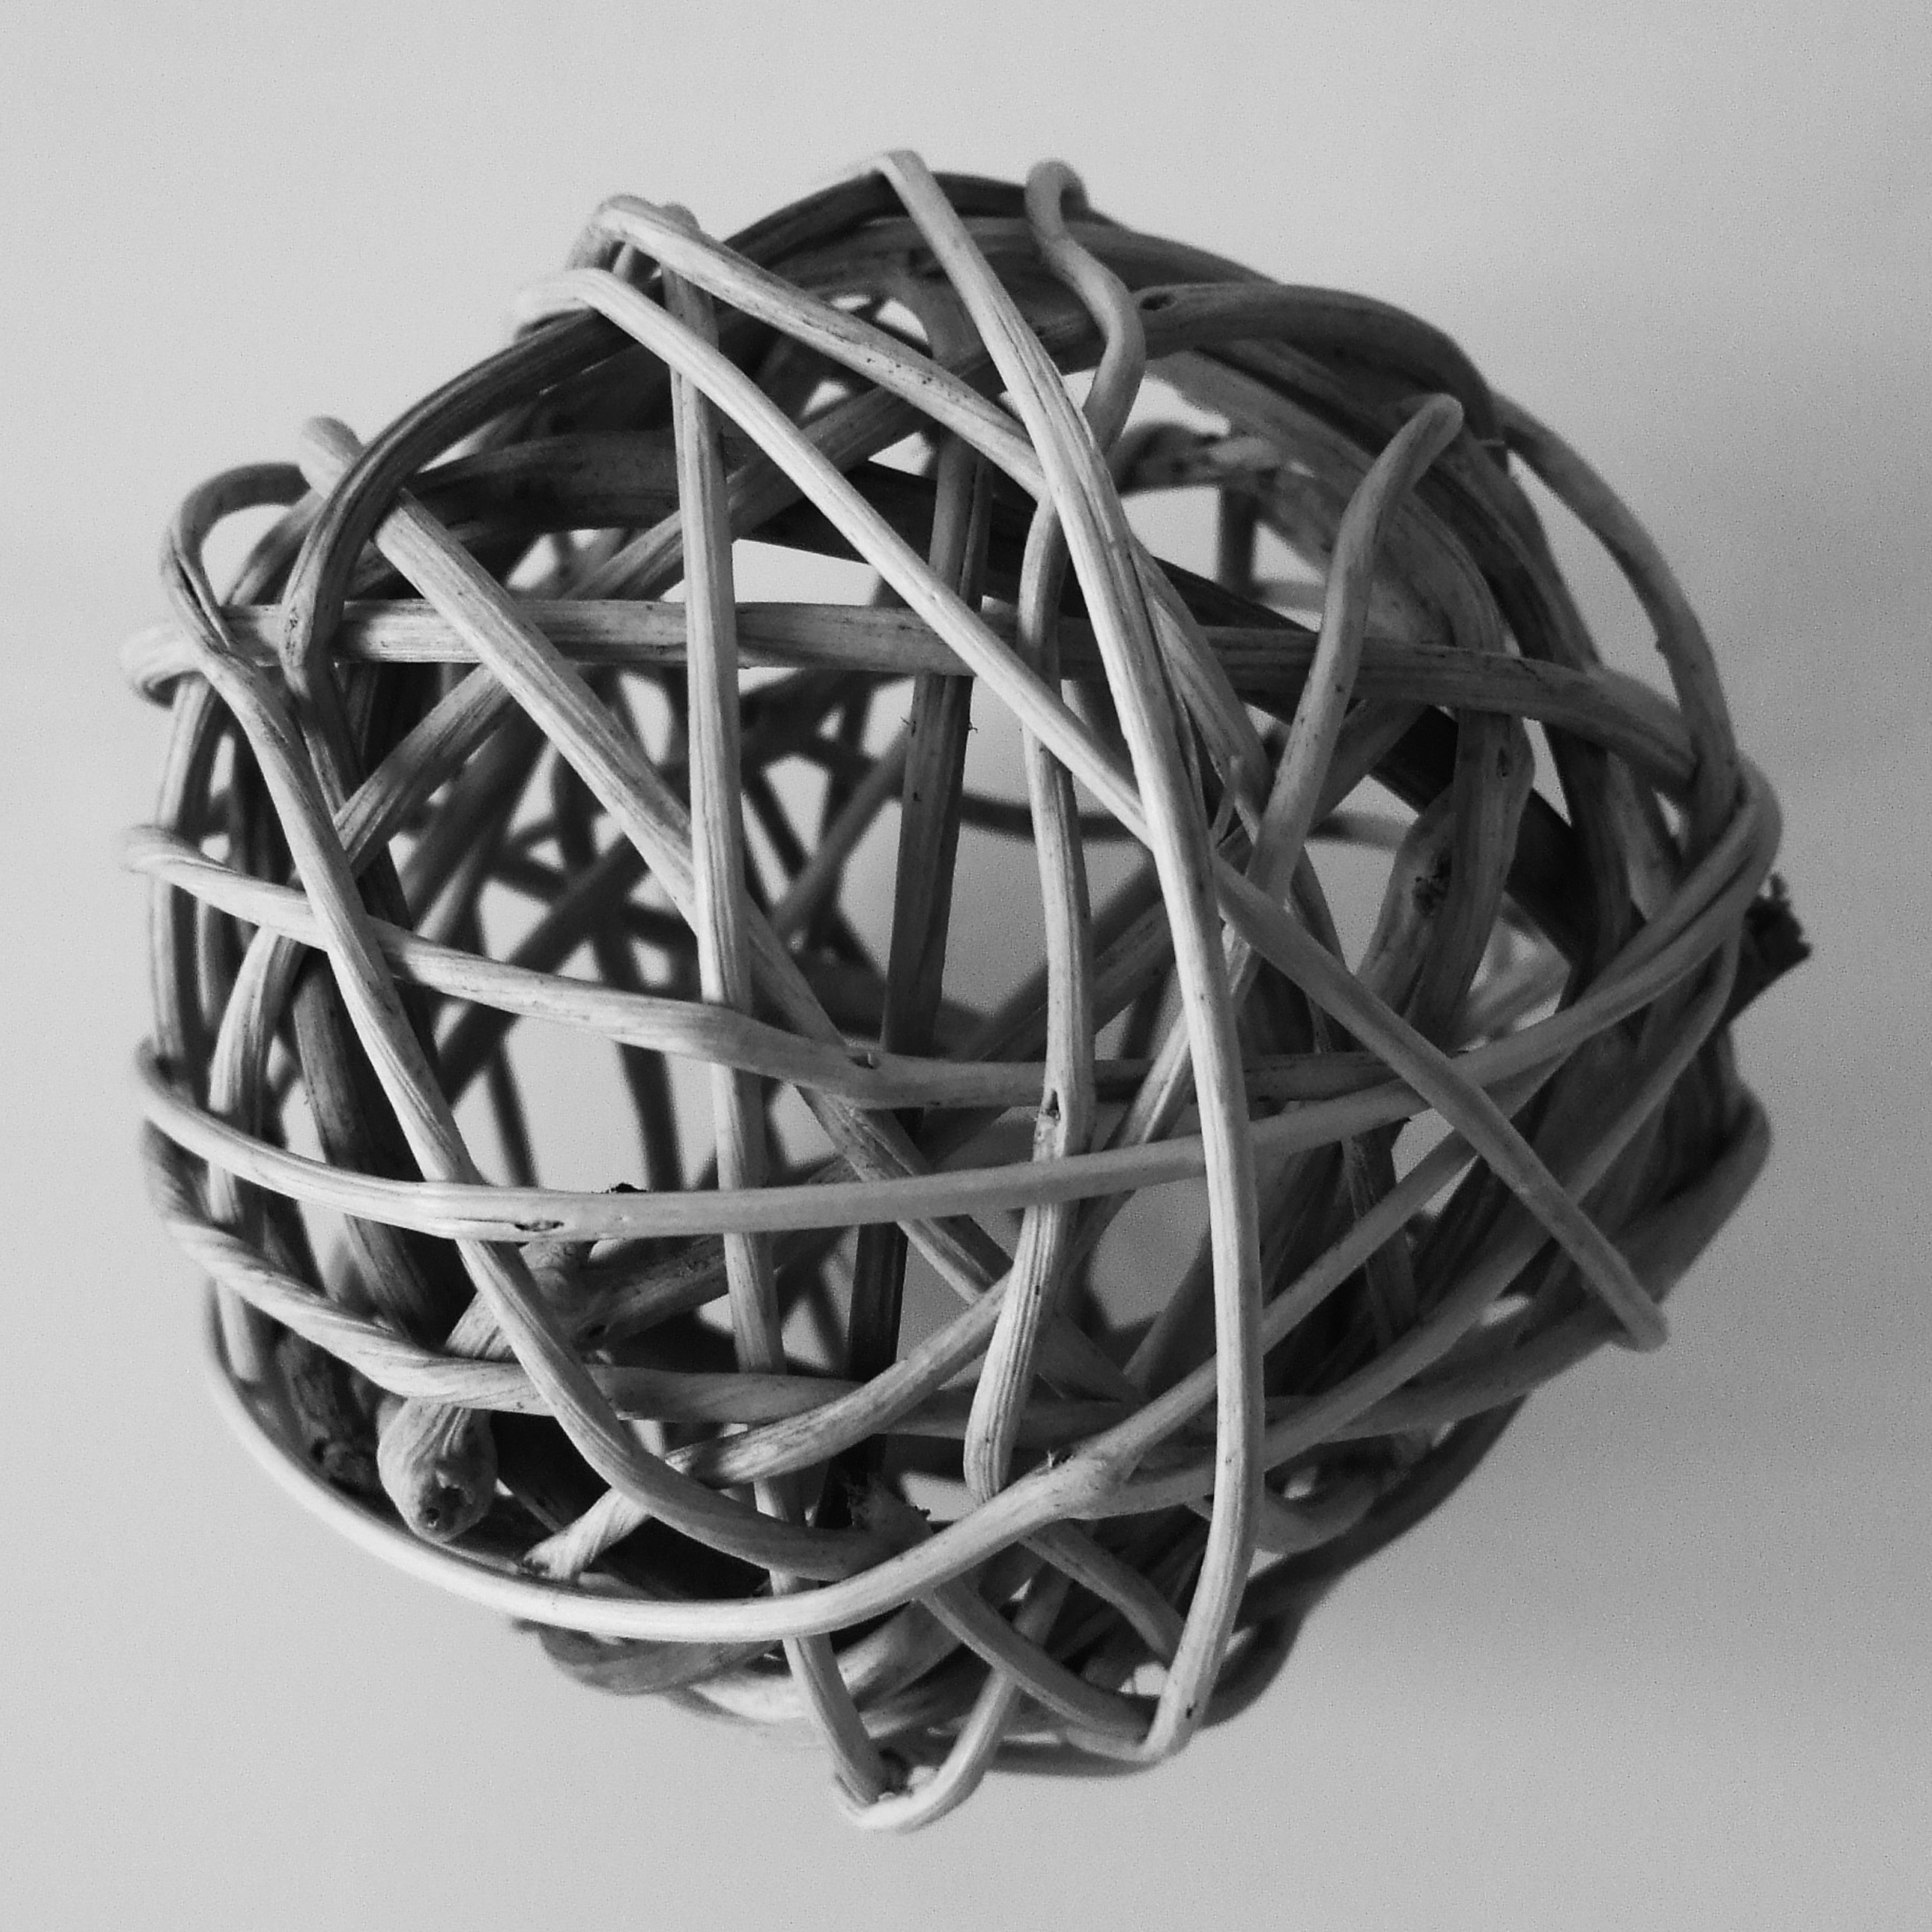
ring, rustic, metal, lighting, bracelet, jewellery, silver, ball, network, fashion accessory